Andy Levitre

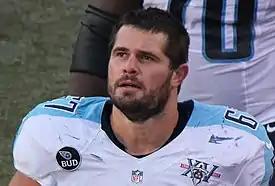
Levitre with the Tennessee Titans in 2013

Andrew Steven Levitre (born May 15, 1986) is an American former professional football player who was an offensive guard in the National Football League (NFL). He played college football for the Oregon State Beavers and was selected by the Buffalo Bills in the second round of the 2009 NFL draft. He also played in the NFL for the Tennessee Titans and Atlanta Falcons.